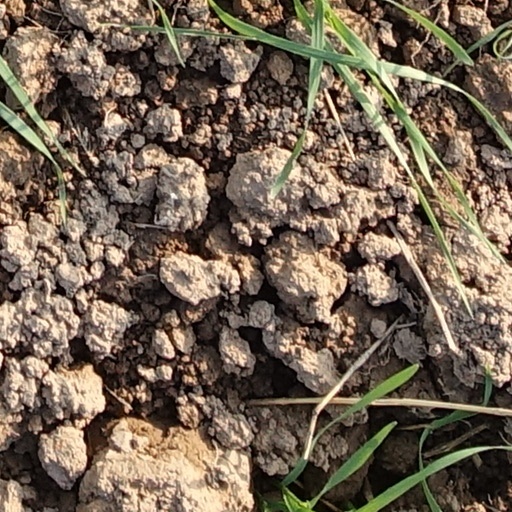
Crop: wheat